Jason Ritter

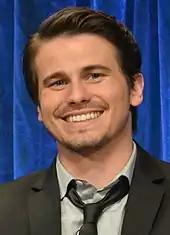
Ritter at the 2013 Paleyfest

Ritter's appearance in "Wild Canaries" (2014), a throwback to classic whodunits, was met with praise: Justin Chang of "Variety" called the film "eventful, plot-driven [and] fun", adding that "[Kevin] Corrigan and especially Ritter are solid in their hefty supporting roles". He headlined the independent drama "About Alex" that same year, playing a young man who finds solace in a group of old friends after attempting to take his own life. In his review for "RogerEbert.com", Brian Tallerico said, "What's kind of refreshing about "About Alex" is that the predictable map through the clichés of this subgenre that seems to be charted in the opening scenes isn't quite followed", adding, "Ritter finds [the] emotional undercurrent that's often missing from these troubled characters. There's something honest in the way his voice quivers that makes his depression seem more genuine".